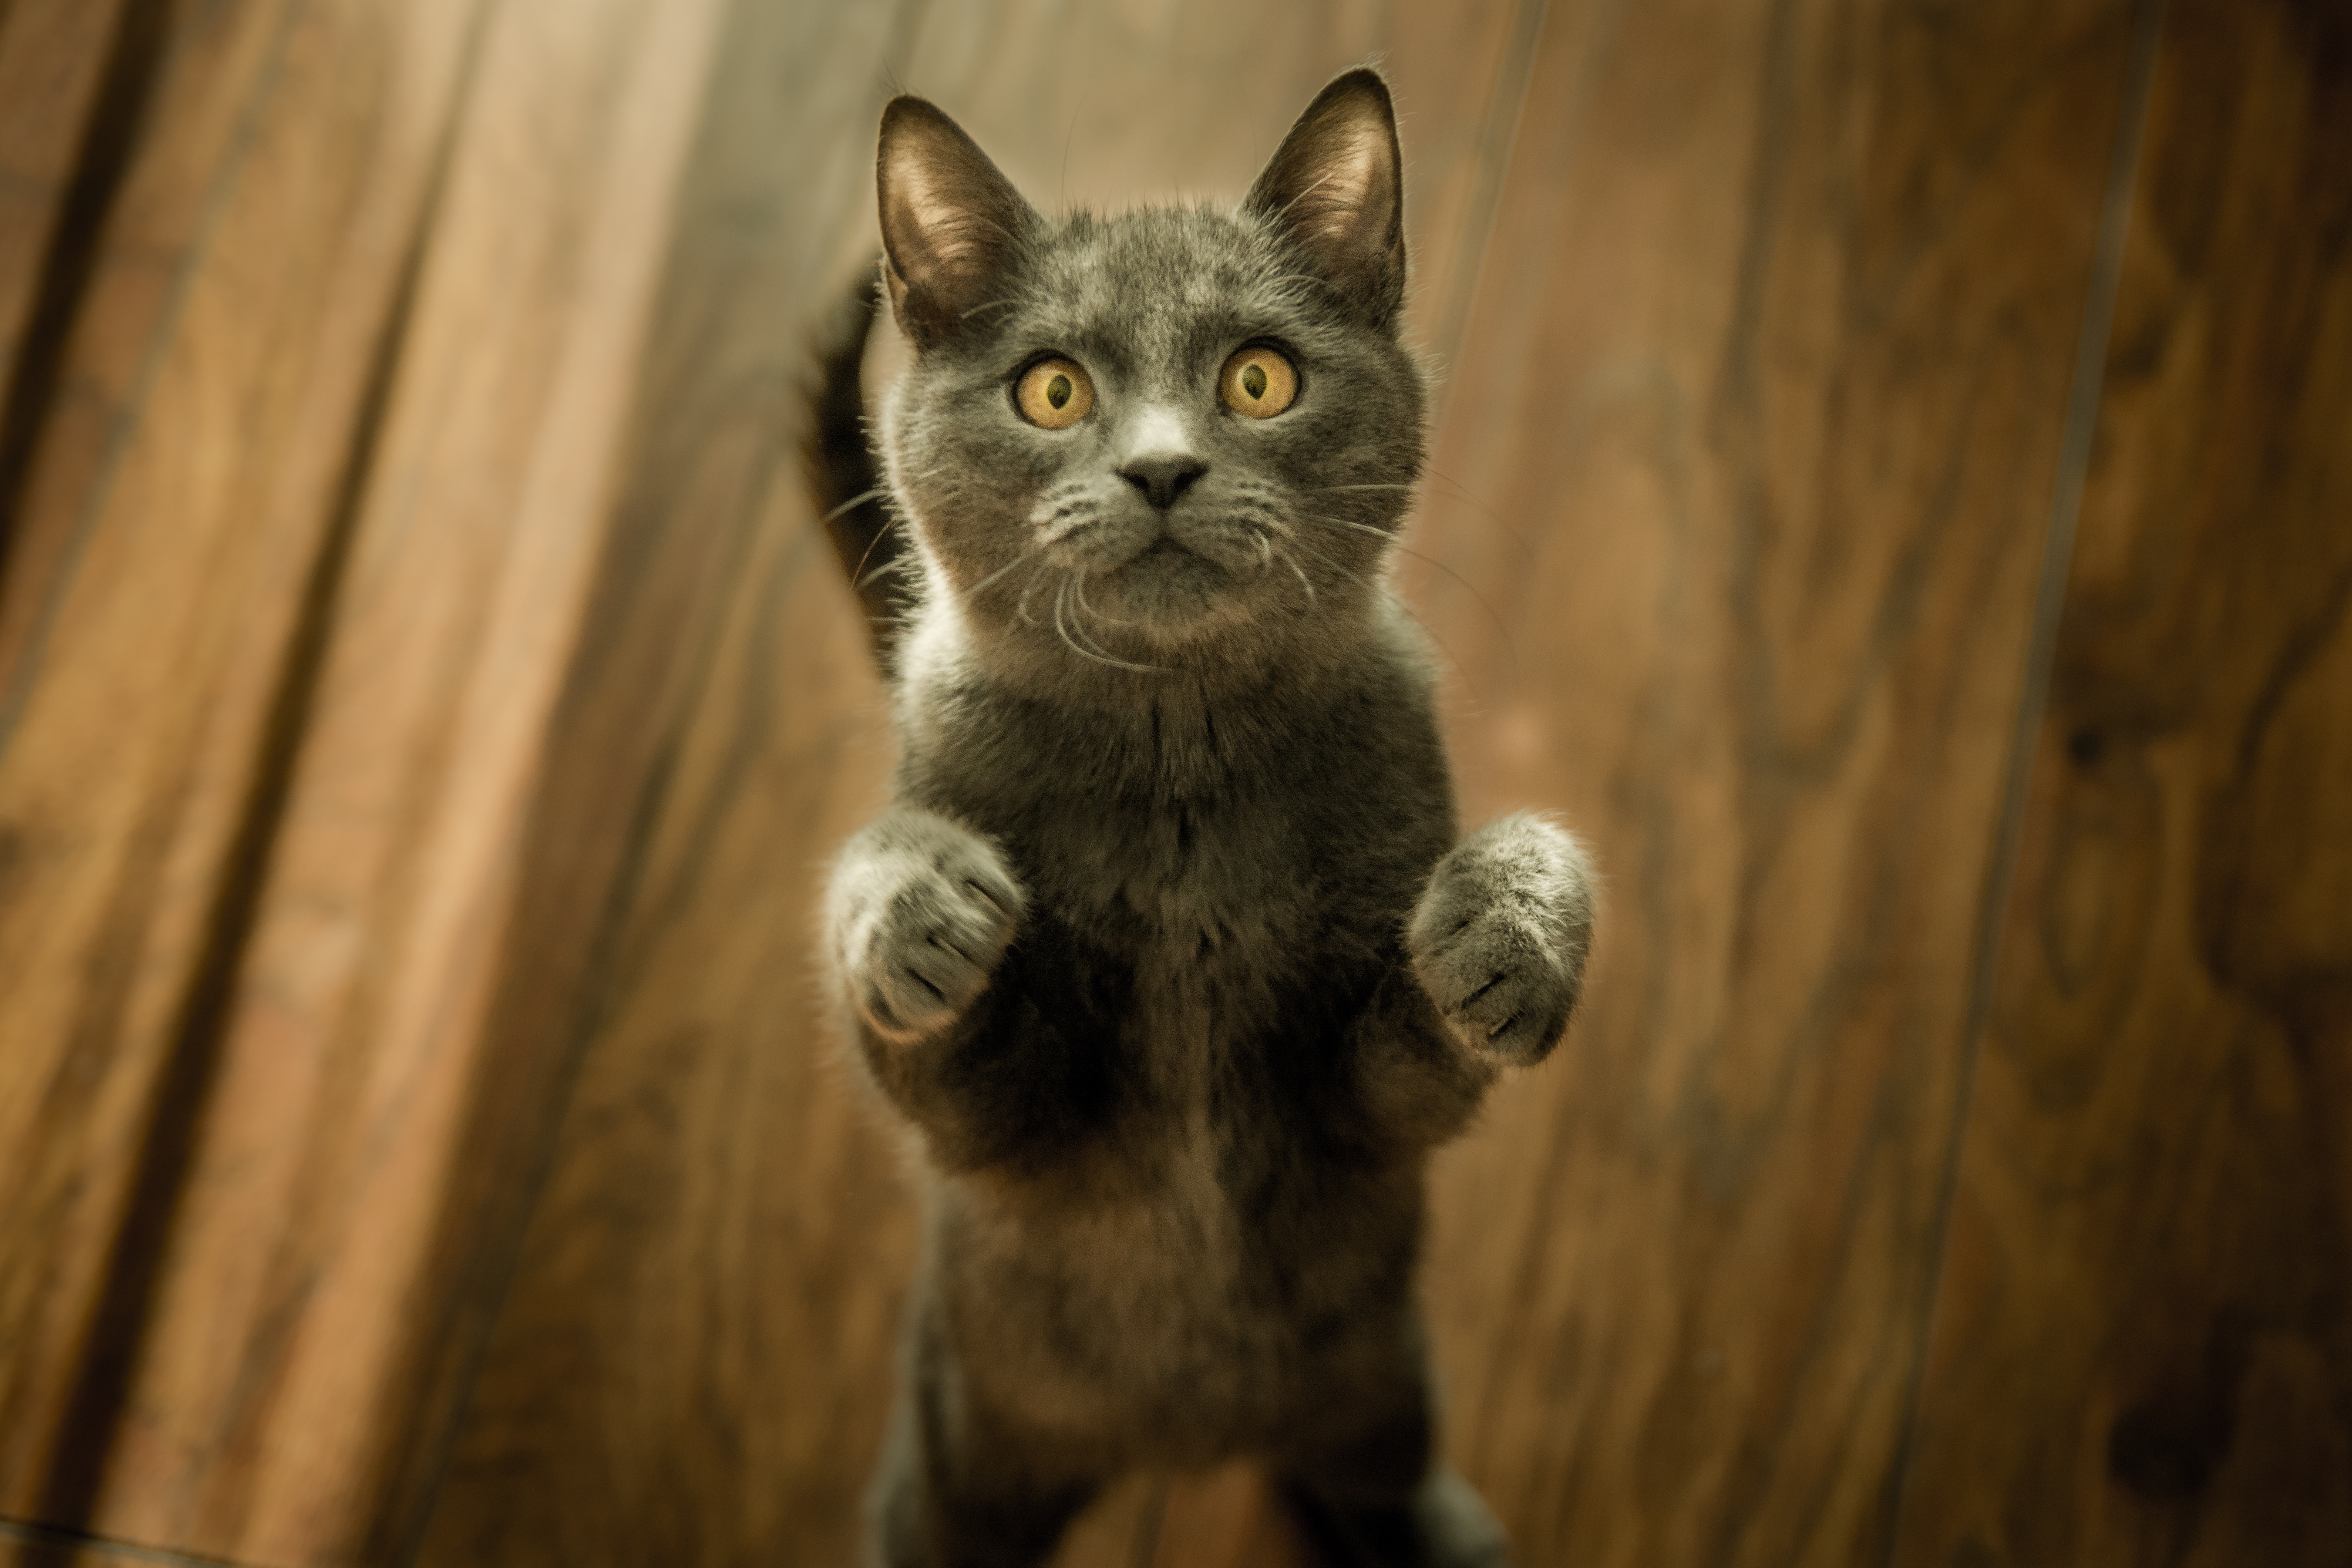
Label: cat